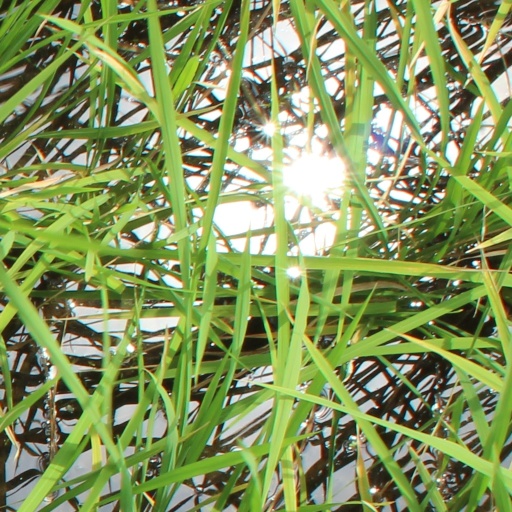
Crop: rice